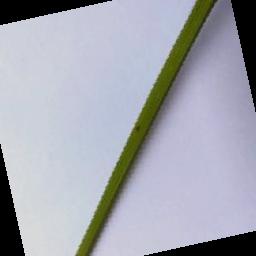
Label: Rice___Brown_Spot